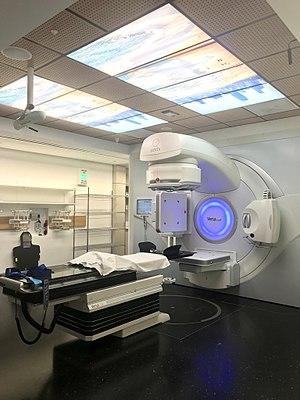
La compagnie suédoise Elekta, fondée en 1972 par le neurochirugien Lars Leksell, fournit des machines de radiothérapie, de radiochirurgie, les équipements et logiciels connexes, participant au traitement du cancer et des affections du cerveau.